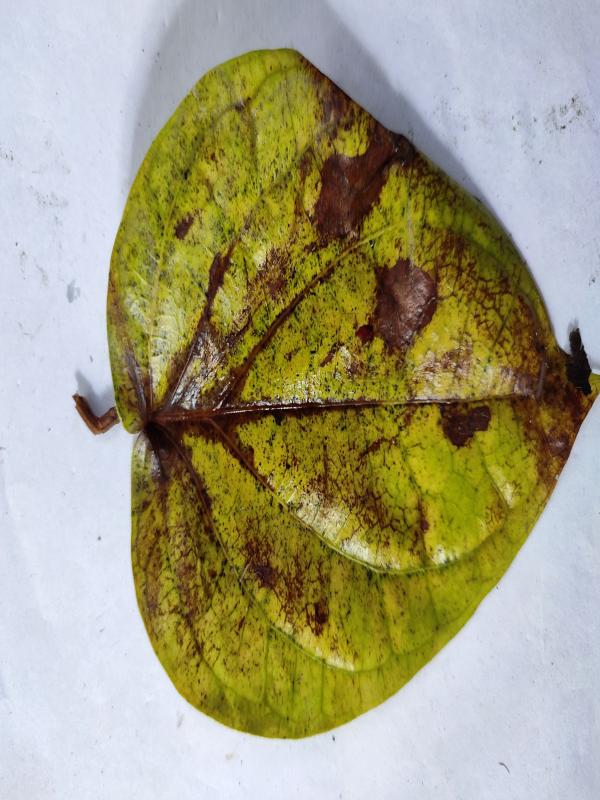
Label: Dried_Leaf